Edwin B. Howard

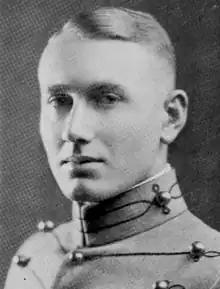
At West Point in 1923

Edwin Britain Howard (December 26, 1901 – January 29, 1993) was a brigadier general in the United States Army.